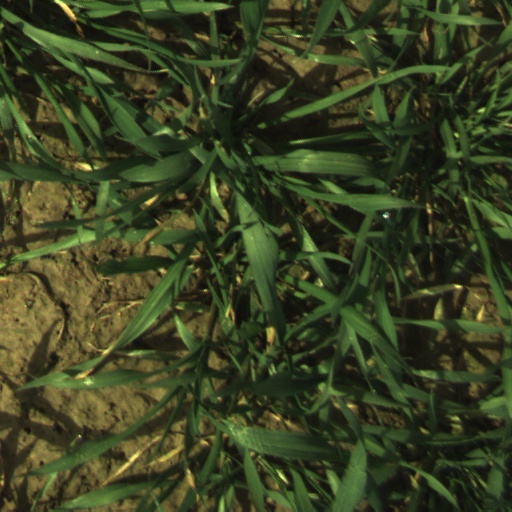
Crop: wheat